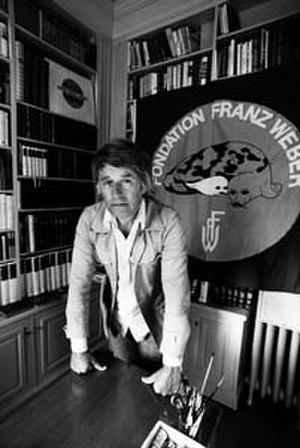
Franz Weber